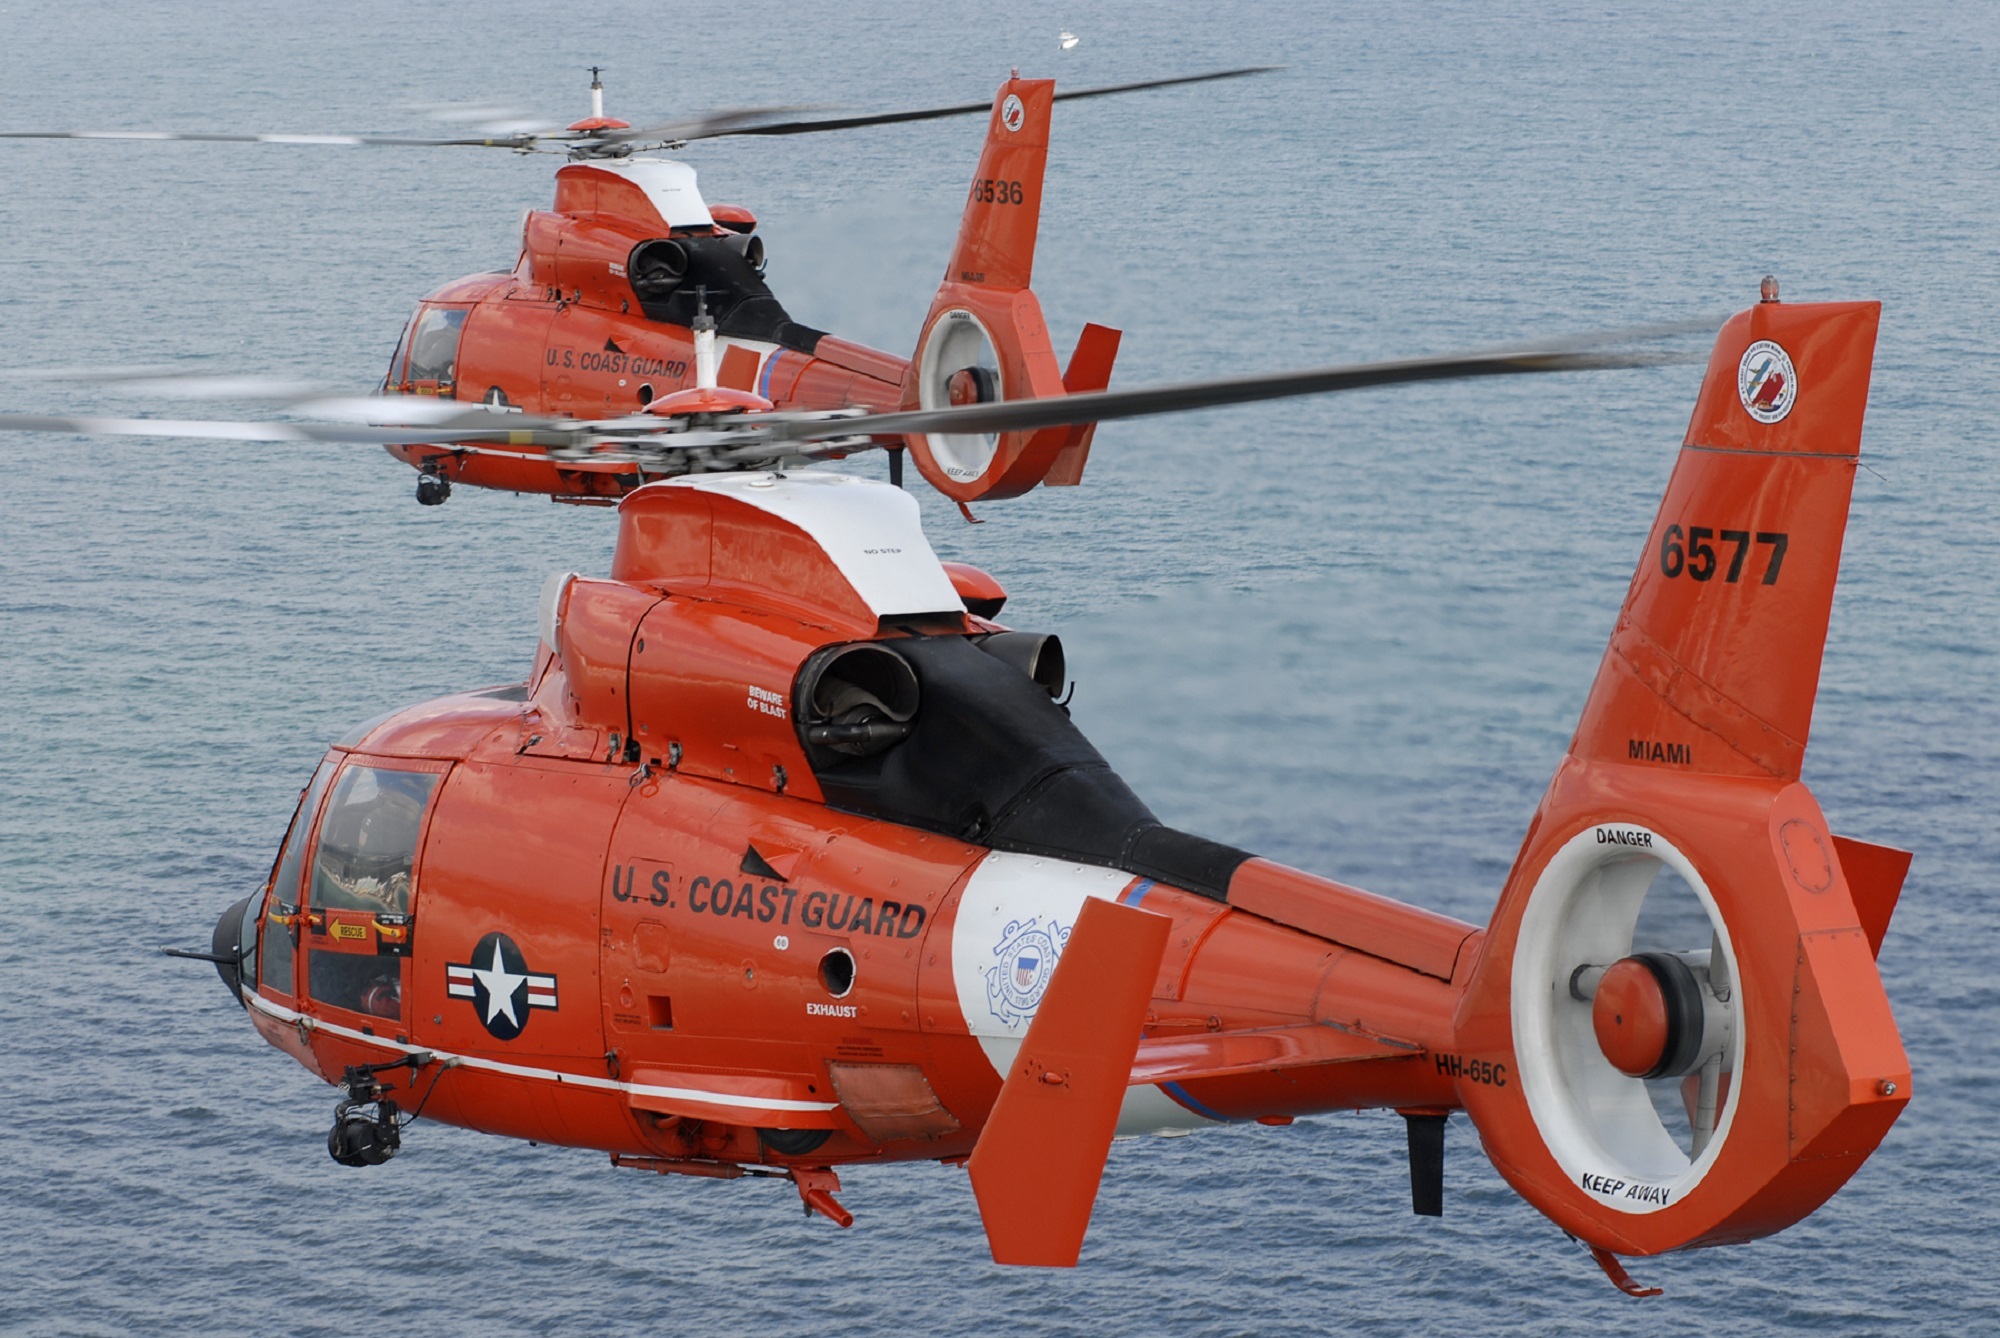
water, ocean, sky, flying, airplane, aircraft, military, vehicle, aviation, usa, helicopter, mission, chopper, helicopters, sar, copter, rotorcraft, coast guard, mh 65 dolphin, search and rescue, twin engine, single main rotor, helicopter rotor